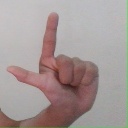
अक्षर: ल